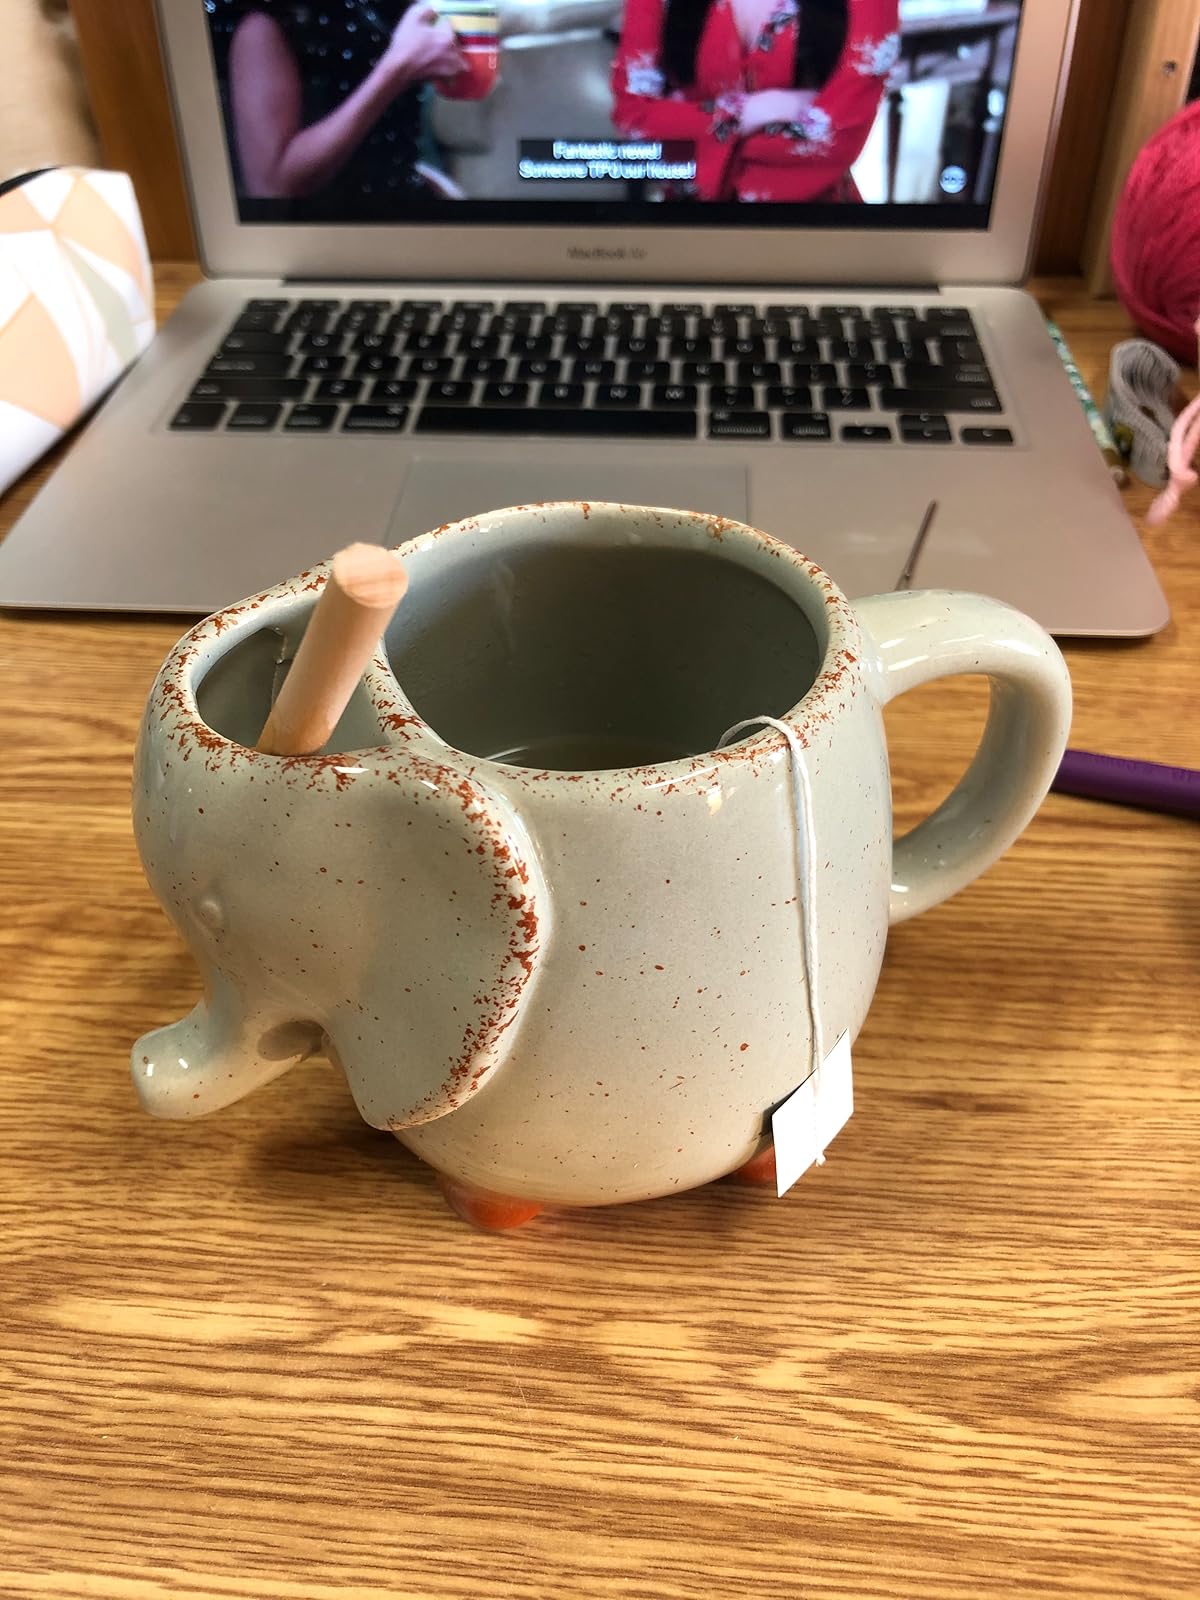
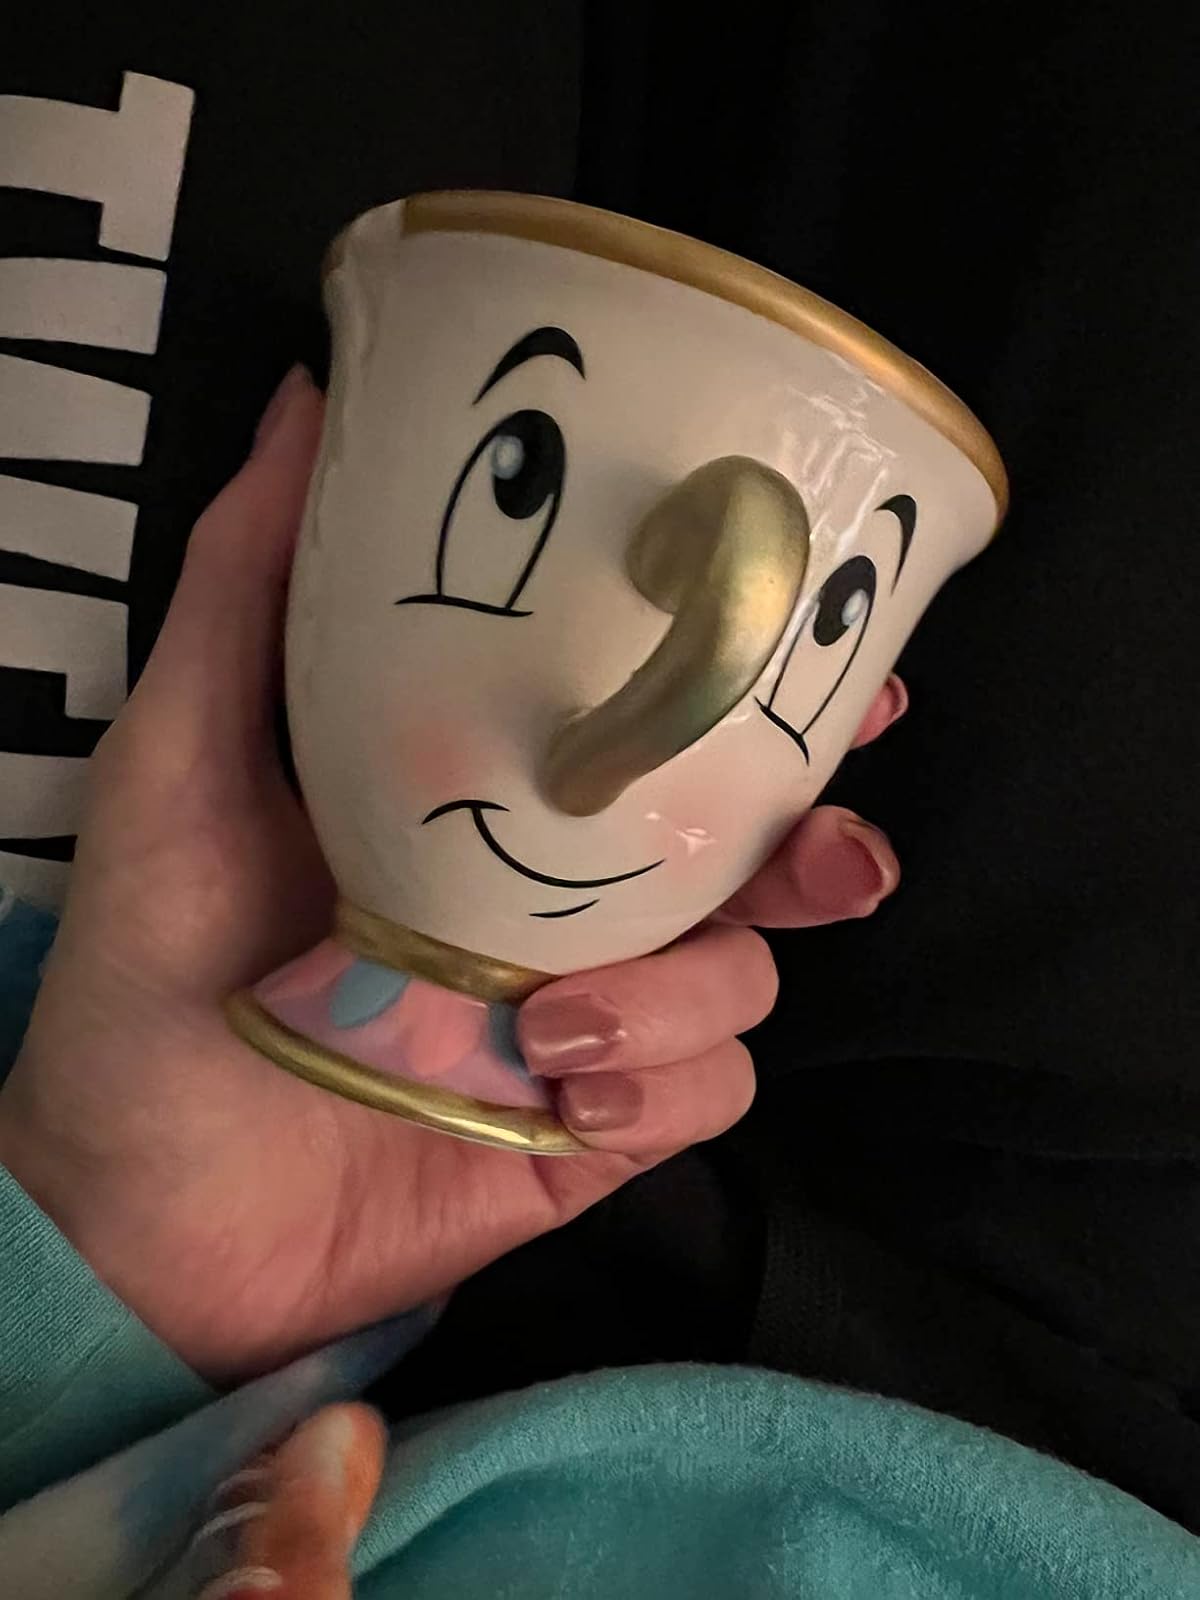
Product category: items_mug
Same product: no